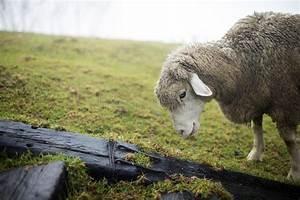
sheep